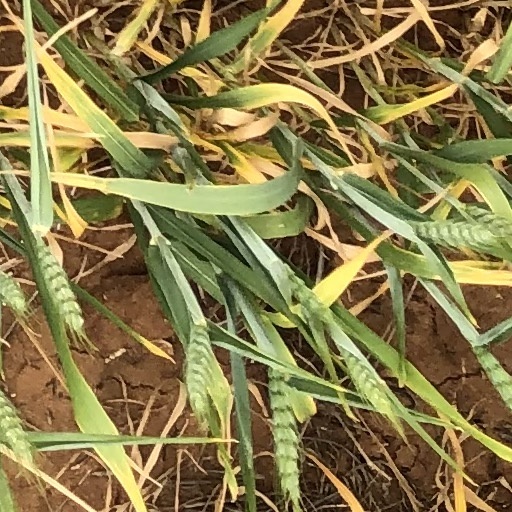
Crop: wheat